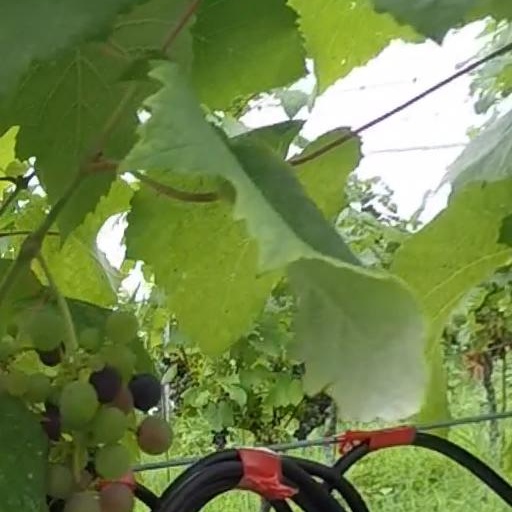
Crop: grape